Robert Colville (Irish MP)

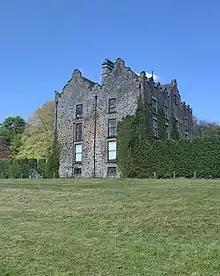
Galgorm Castle, which Robert's father bought c.1645, and where he grew up

Colville represented Hillsborough in the House of Commons from 1661 to 1666; then he represented County Antrim from 1695 until his death in 1697. He was appointed a member of the Privy Council of Ireland in 1678. During the crisis year 1688/9, although he had quarrelled with James II of England, he initially urged a policy of conciliation, rather than actively seeking to overthrow James. His advice is said to have been unwelcome to his neighbours, many of whom disliked him. Later he declared unequivocally for William III of Orange, raising a troop to fight for him from among his own tenants, and allowing William's generals to use Galgorm Castle as their military headquarters. As a result, he was proscribed by the Patriot Parliament, and moved briefly to England, where he was one of the gentlemen chosen to address the House of Lords on the state of Ireland.